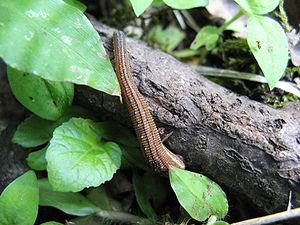
Hirudinea, les sangsues, hirudinées ou achètes, sont une sous-classe de l'embranchement des annélides. Elle regroupe environ 650 espèces hermaphrodites de vers annelés de 1 à 20 cm de longueur. Hormis quelques espèces vivant en estuaire ou eaux marines, elles vivent en eau douce. De nombreuses espèces déposent leurs cocons dans de la terre humide et certaines ont un cycle de vie plus terrestre, en étant par exemple capables de grimper aux arbres.